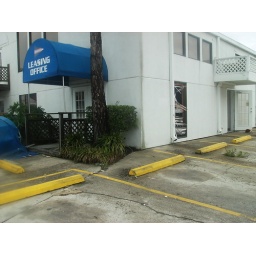
Momo's office which was destroyed by 3' of water